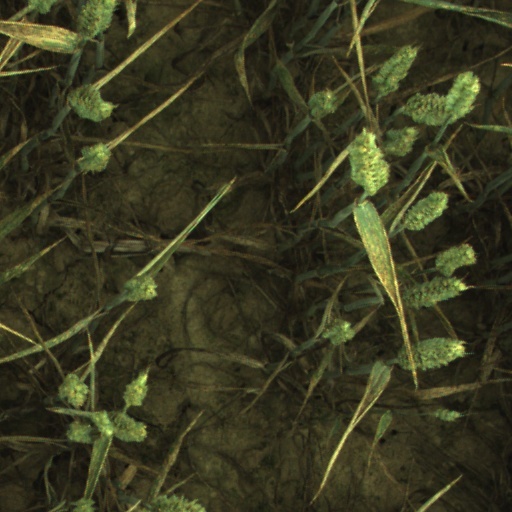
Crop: wheat